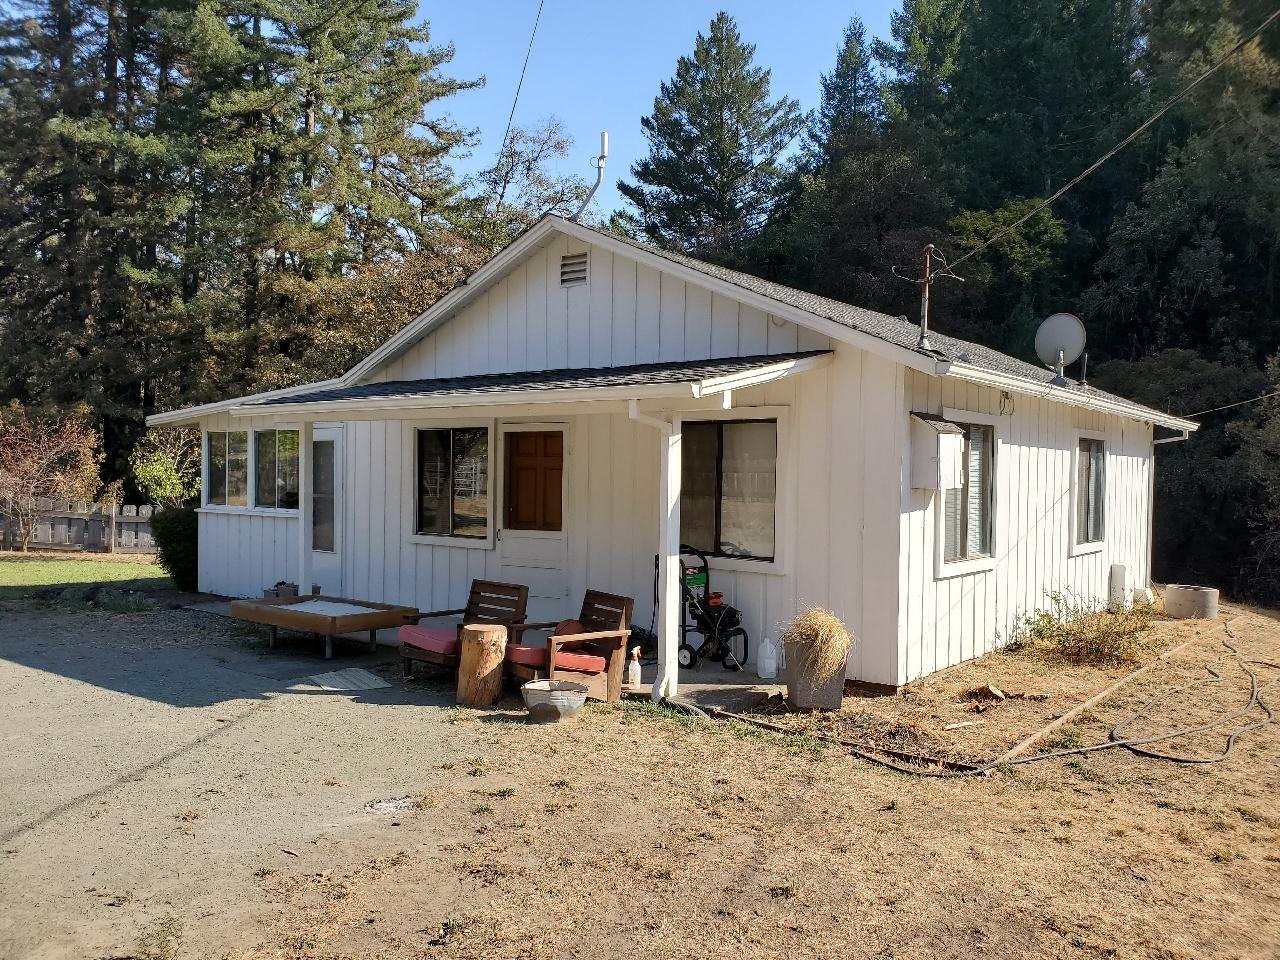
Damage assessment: affected